World Communion of Reformed Churches

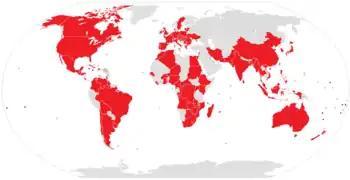
Red countries are home to at least one member of the World Communion of Reformed Churches.

As of May 2025, the World Communion of Reformed Churches has 227 denominations full members and three denominations associate or affiliate members: